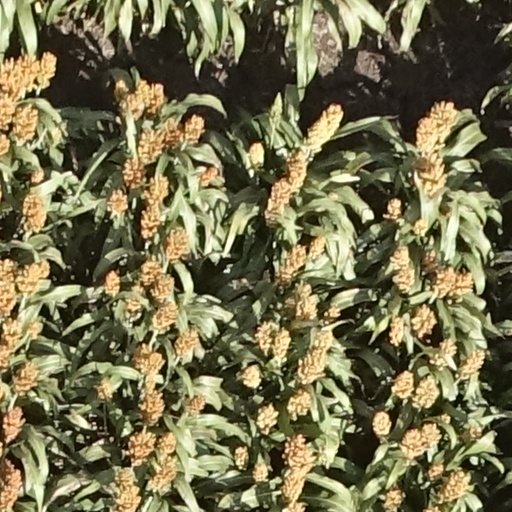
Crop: sorghum